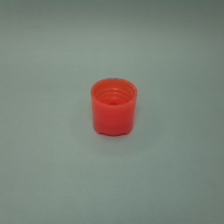
Color: red/orange/pink/fuchsia/brown
Cap type: disc/press top cap